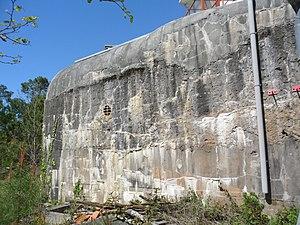
Le Sémaphore de la Coubre est construit sur le blockhaus de l'Amiral ou Riesel.
La forêt domaniale de la Coubre est un massif forestier s'étendant sur une partie de la presqu'île d'Arvert, en Charente-Maritime. Couvrant une superficie de 7 916 ha, c'est une des plus importantes forêts du nord de la Nouvelle-Aquitaine, derrière la forêt de la Double et la forêt d'Horte mais devant la forêt de Moulière.
Le sémaphore des Mathes ou sémaphore de la Coubre est une tour de 37 mètres de haut construite en 1990 sur la commune des Mathes, en Charente-Maritime. Il fut démoli en février 2020.